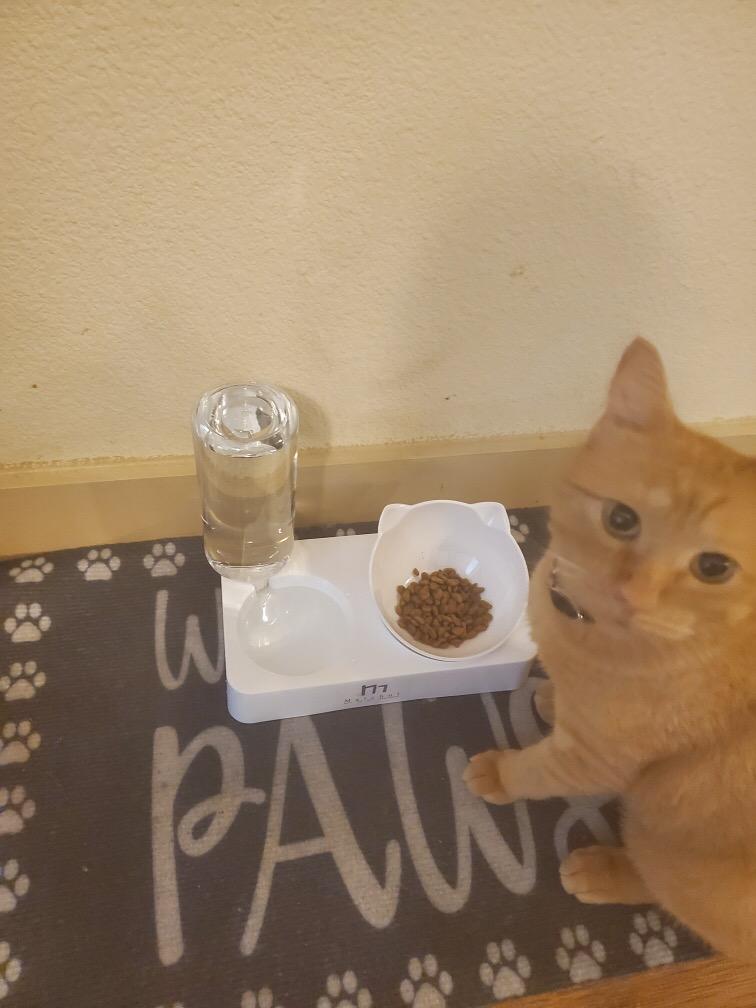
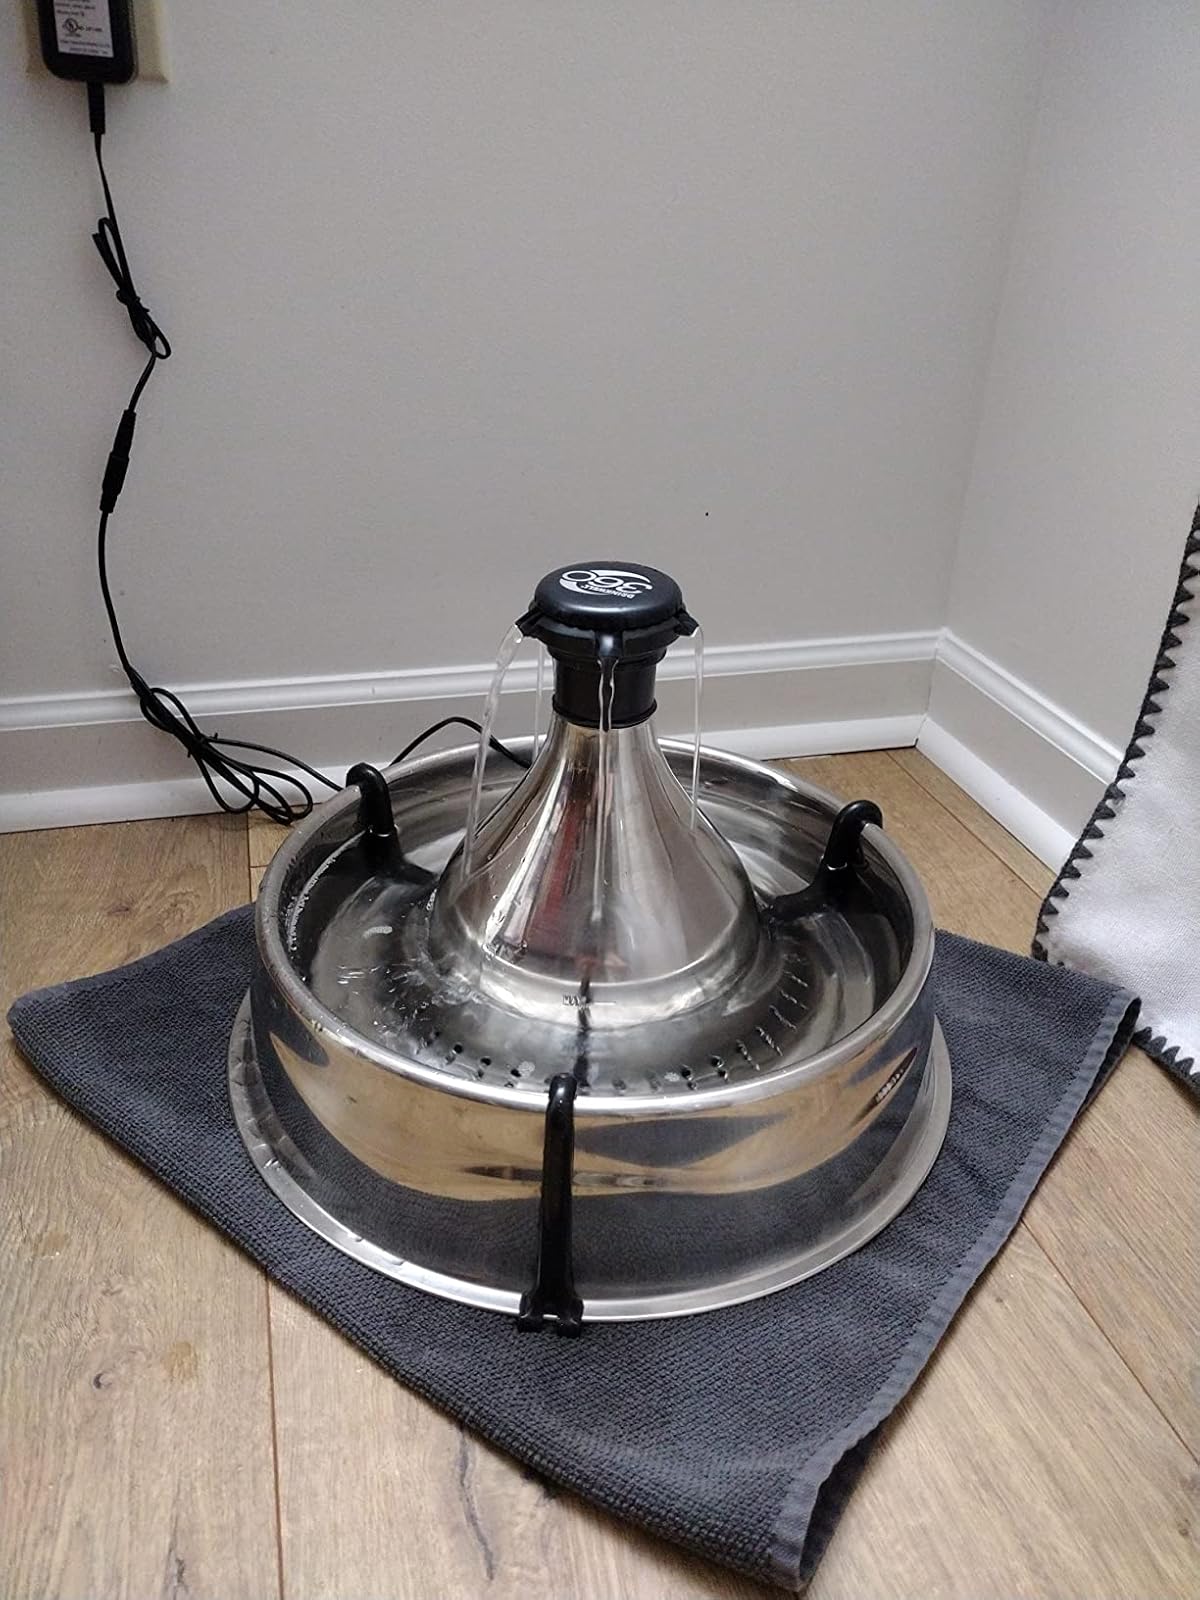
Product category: items_bowl
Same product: no